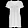
Label: T - shirt / top